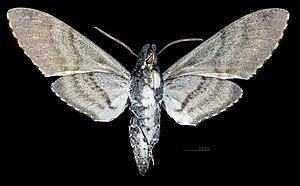
Manduca ochus est une espèce de lépidoptères de la famille des Sphingidae, de la sous-famille des Sphinginae, de la tribu des Sphingini.